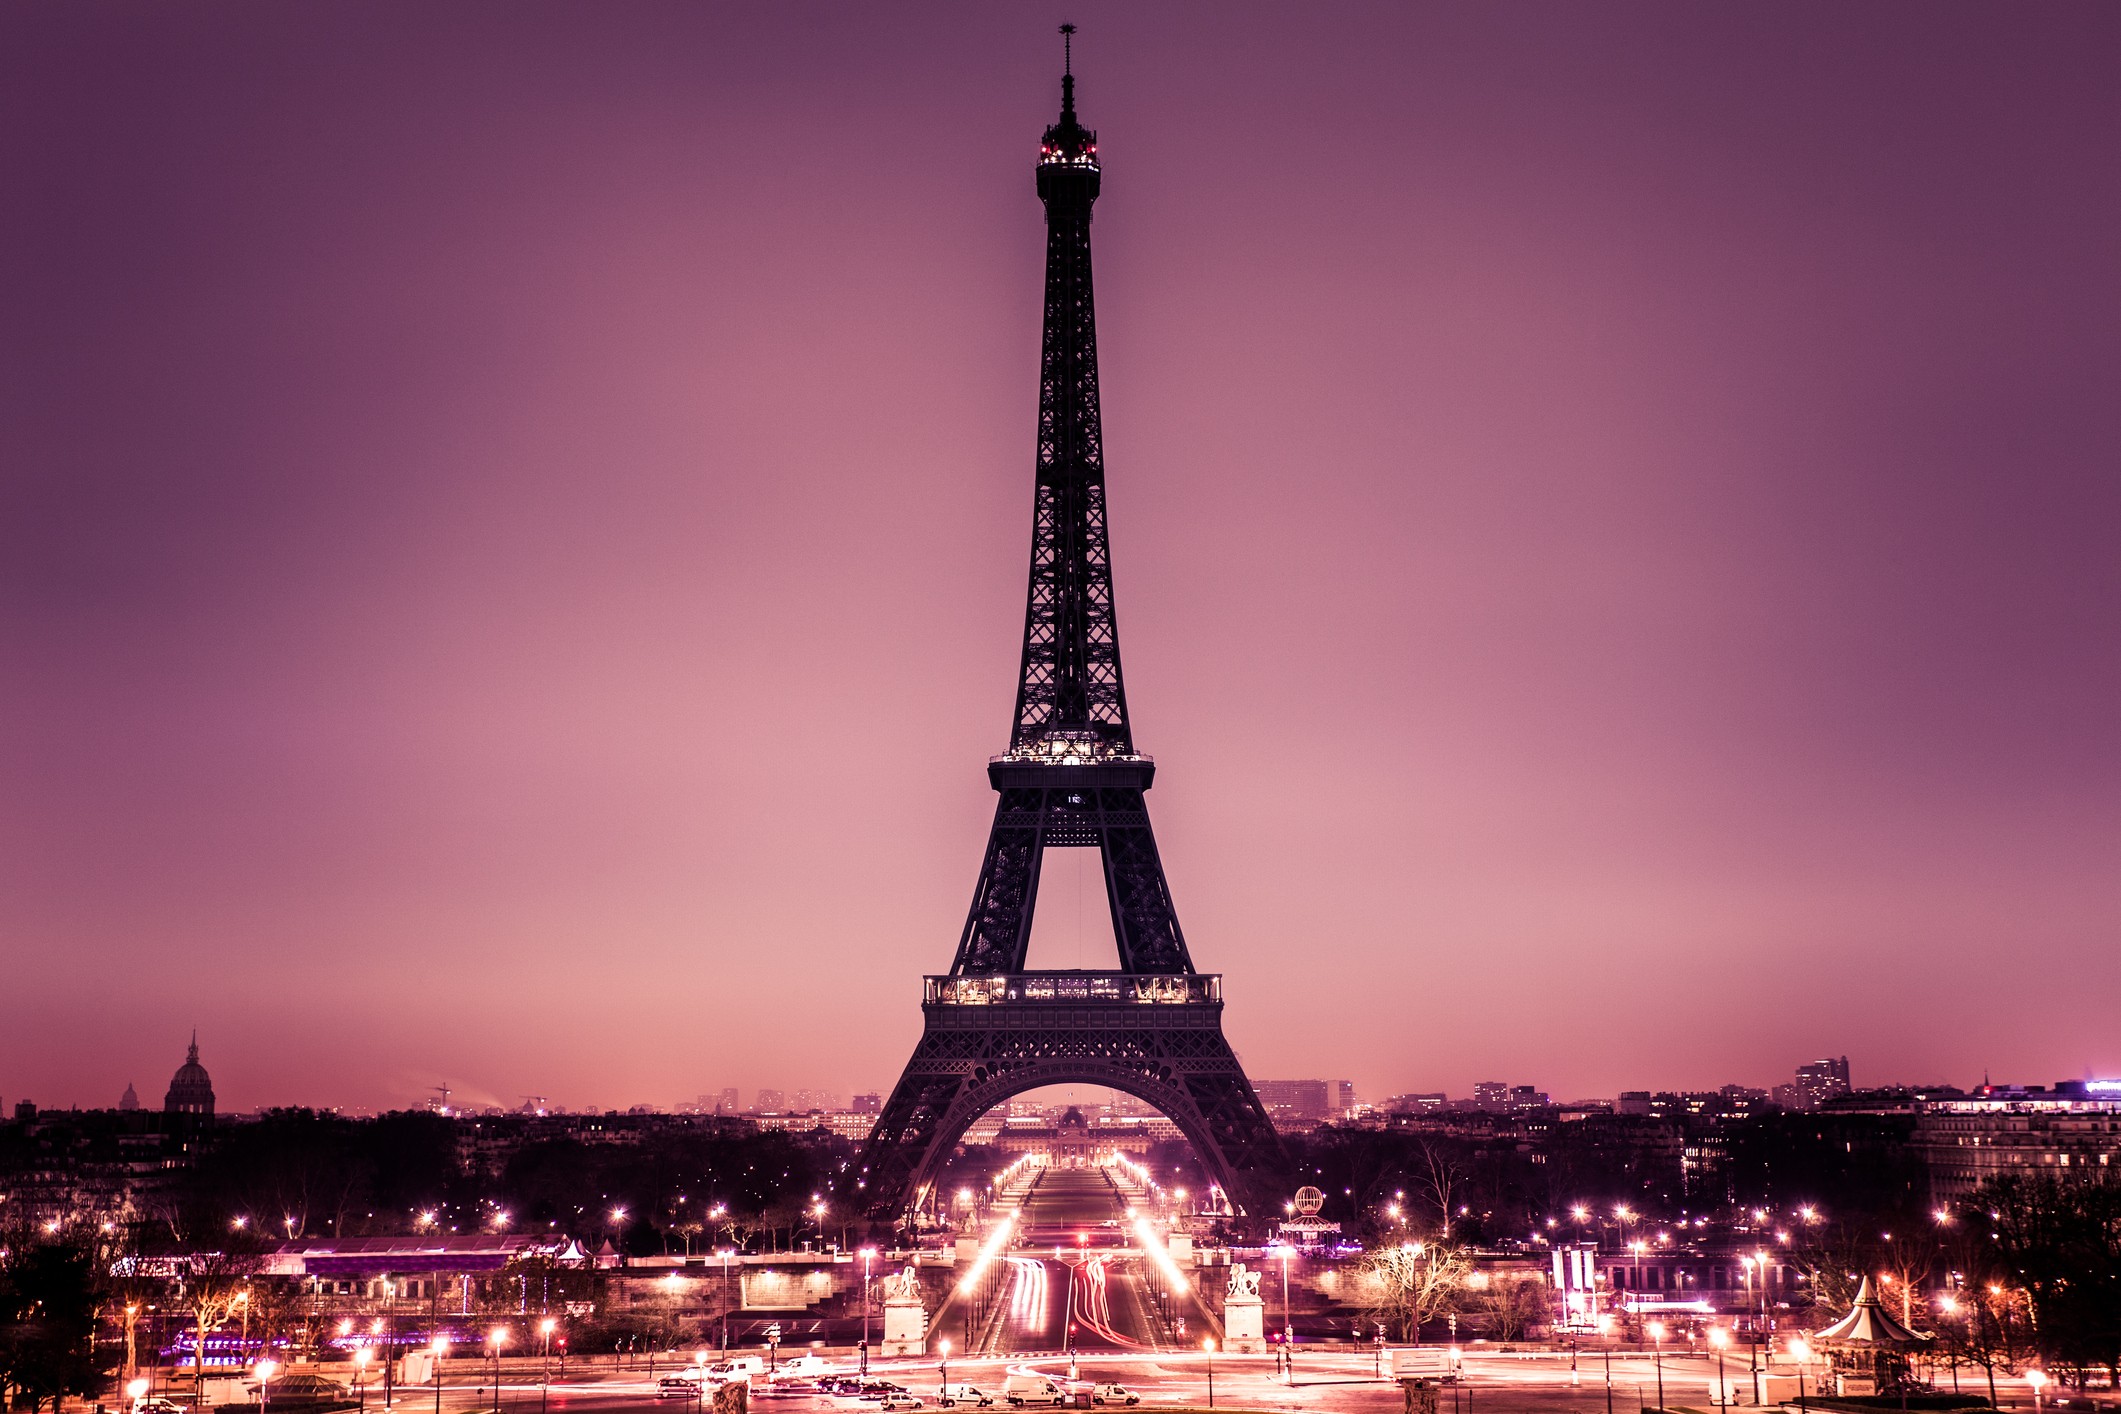
Landmark: Eiffel Tower